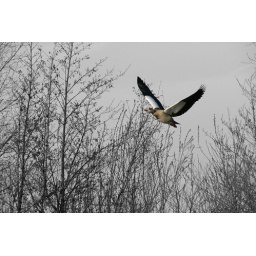
Here a gooze in landing on a lake where I fish. Made the back color black and white